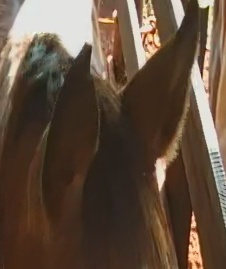
Face region: ears (position_of_ears)
Pain indicator: not_present